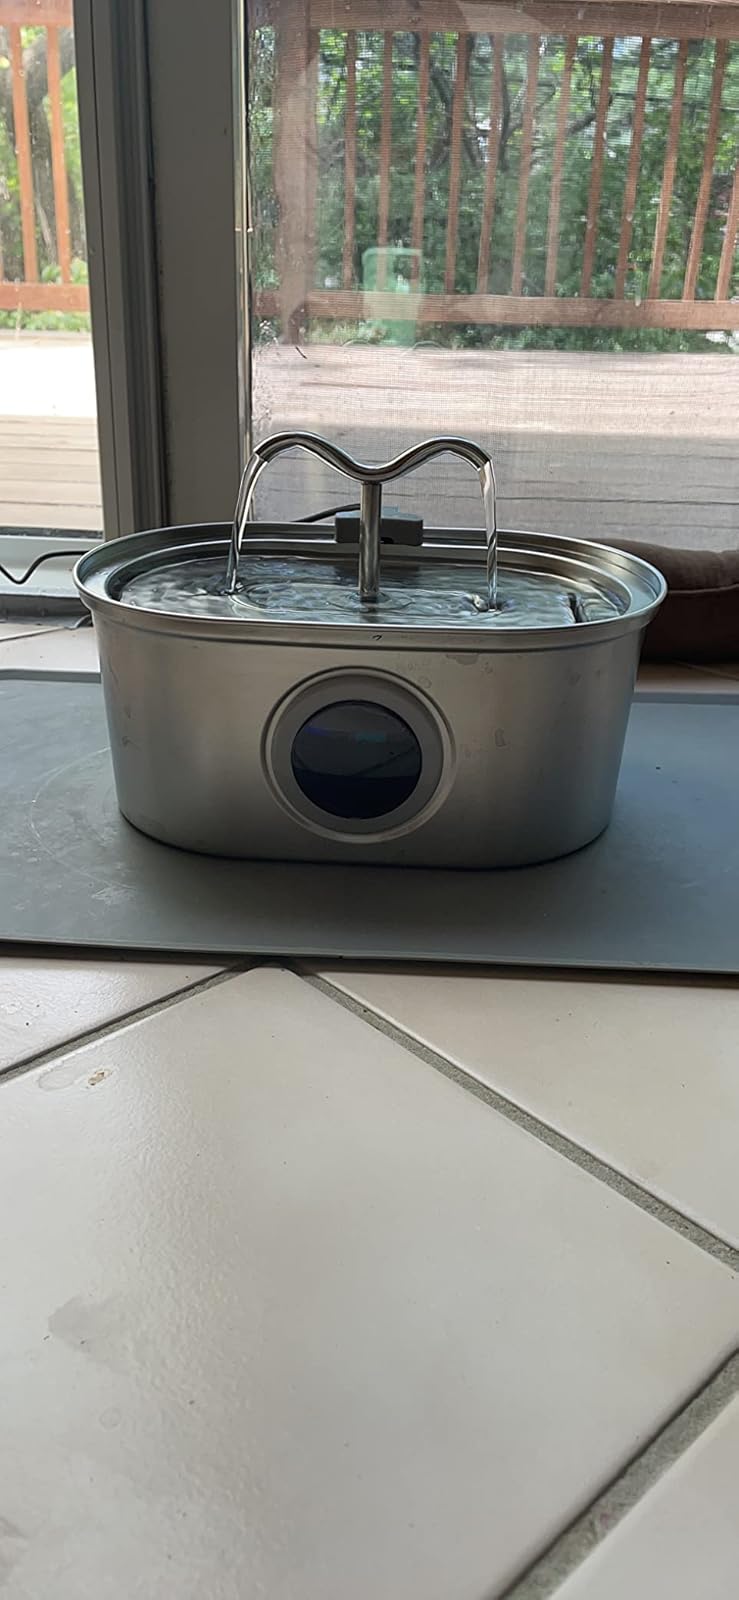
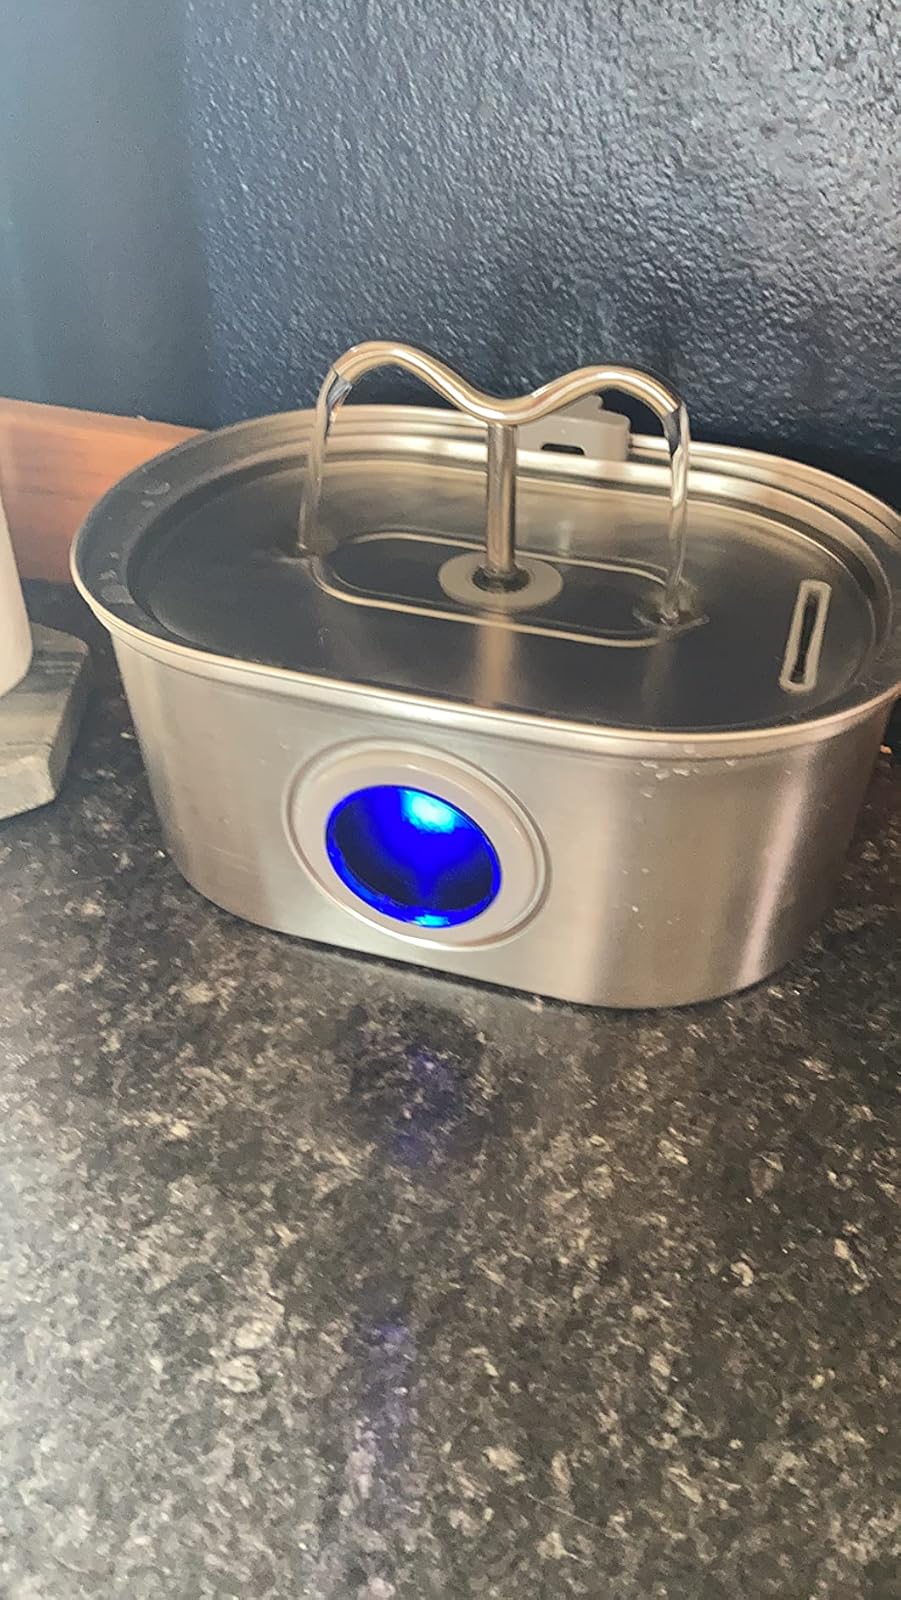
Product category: items_bowl
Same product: yes